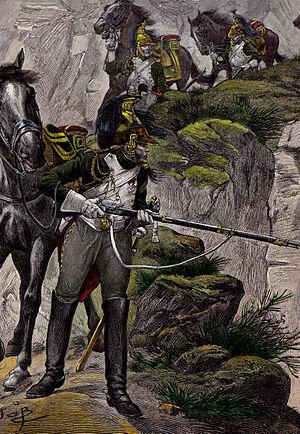
Dragons de la Garde impériale en reconnaissance, lors de la bataille de Somosierra (30 novembre 1808).
La cavalerie de la Garde impériale correspond à l'ensemble des unités militaires de cavalerie appartenant à la Garde impériale de Napoléon Iᵉʳ. Unité combattante d'élite, elle devient la réserve ultime de l'armée. Elle est utilisée, en dernier ressort, pour donner le coup de grâce ou débloquer une situation périlleuse.
Le régiment de dragons de la Garde impériale est une unité de cavalerie lourde française créée le 15 avril 1806 par Napoléon Iᵉʳ. En service dans la cavalerie de la Garde impériale jusqu'à sa dissolution en 1815, ce régiment porte aussi le nom de « dragons de l’Impératrice » en hommage à sa marraine, Joséphine de Beauharnais. Sous l'Empire, les dragons forment, avec les grenadiers à cheval, la brigade de cavalerie lourde de la Garde impériale.